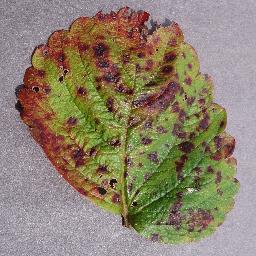
Label: Strawberry___Leaf_scorch